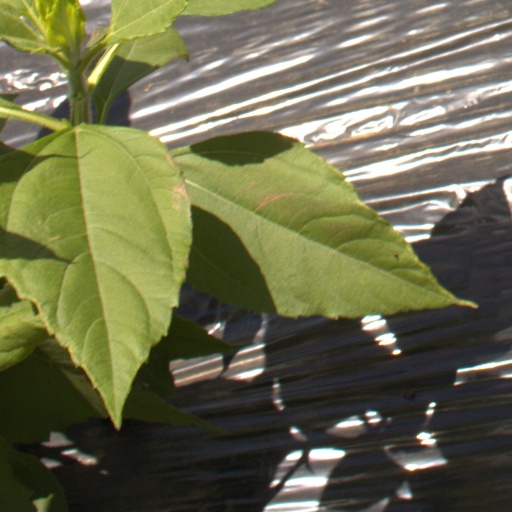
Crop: Jerusalem artichoke